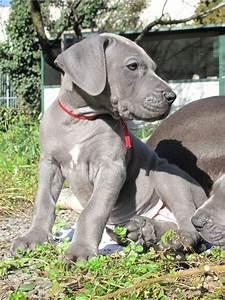
dog